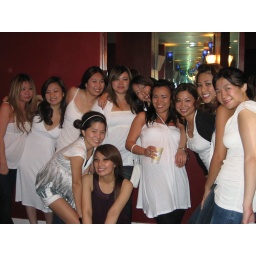
Club Avalon: the girls in the bathroom